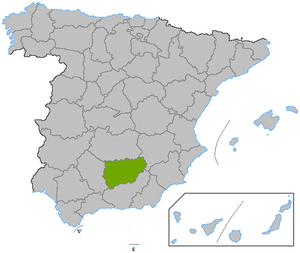
Jaén (provins)
Jaén er en provins i det sydlige Spanien, i den østlige del af den autonome region Andalusien. Den grænser til provinserne Ciudad Real, Albacete, Granada og Córdoba. Provinshovedstaden er Jaén.